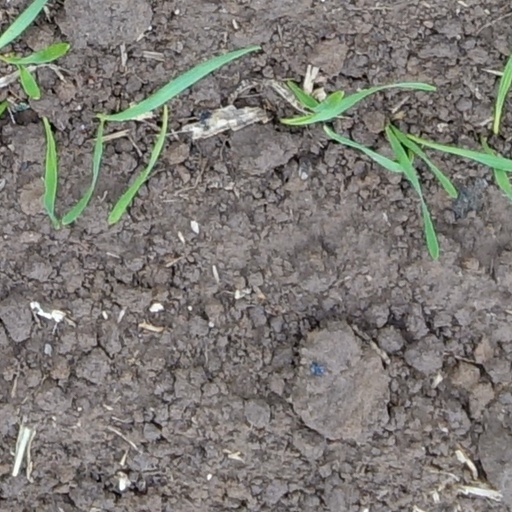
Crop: wheat